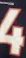
Number: 4